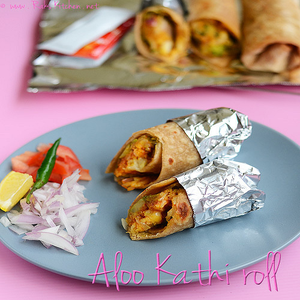
Dish: kathiroll